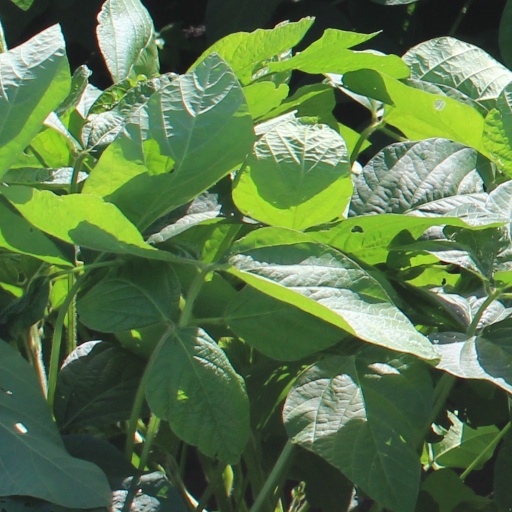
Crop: soybean